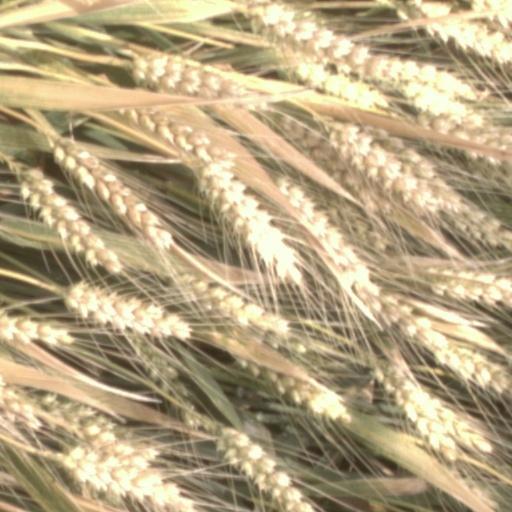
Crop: wheat